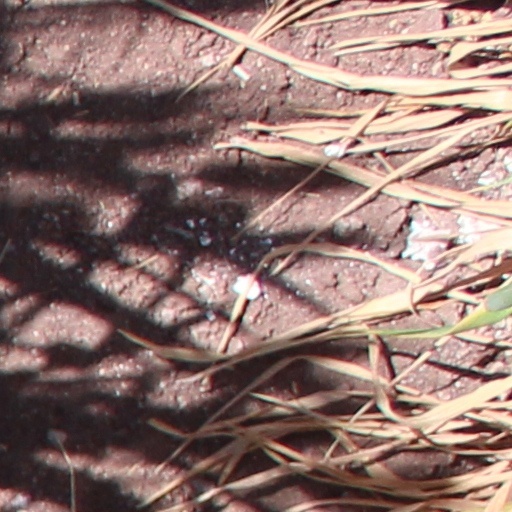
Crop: wheat